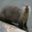
Label: otter